Indonesia–Mozambique Preferential Trade Agreement

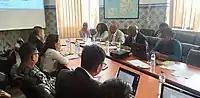
Negotiators in Maputo, February 2019, during final negotiations

Initial agreement between the heads of state of the two countries to form a preferential trade agreement (PTA) occurred in 2017, during a meeting of the Indian Ocean Rim Association. Negotiations for a potential PTA between Indonesia and Mozambique were proposed in April 2018, during the Indonesia–Africa Forum in Bali. In addition to Mozambique, negotiations were also initiated following the event with Morocco and Tunisia. In that year, Indonesia and Mozambique traded US$91.9 million worth of goods with one another, with a trade balance of US$30.9 million in favor of Indonesia. The initial round of negotiations began in Maputo between 31 May and 1 June 2018. In total, three rounds of negotiations were held – the initial negotiations, another round in November 2018, and a final round in February 2019.